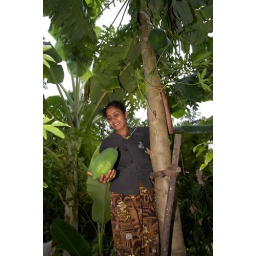
K H Chandima Pushkpakumari climbs trees to harvest the fruits in her yard.